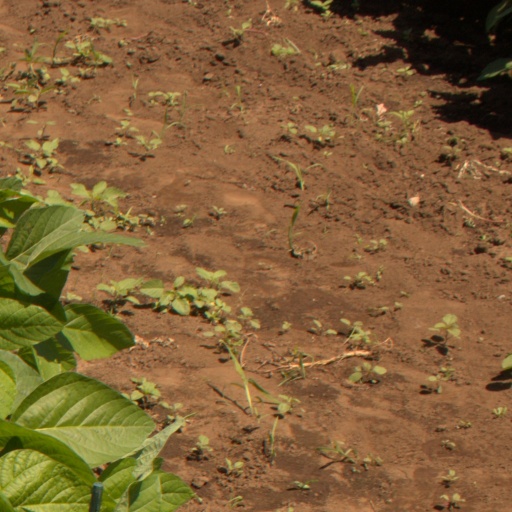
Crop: soybean